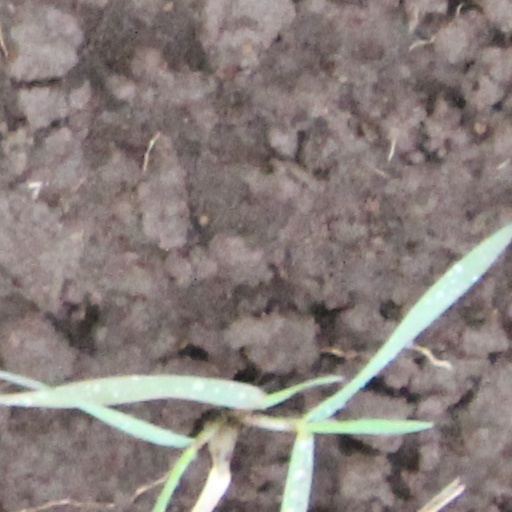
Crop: wheat